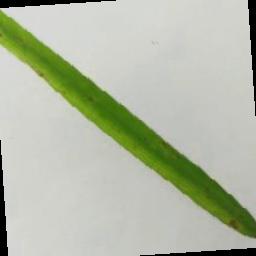
Label: Rice___Brown_Spot